Koenkai

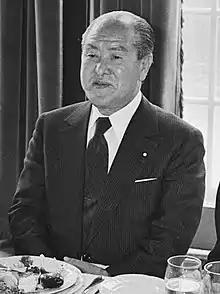
Suzuki Zenkō

Suzuki Zenkō (鈴木 善幸, 11 January 1911 – 19 July 2004) was an influential Japanese politician for the LDP. He served as the 44th Prime Minister of Japan from 17 July 1980 to 27 November 1982. He was a member of the LDP from its establishment in 1955 until his death in 2004. Suzuki was elected to his seat in Iwate Prefecture on 12 consecutive occasions until his retirement from politics in 1990.